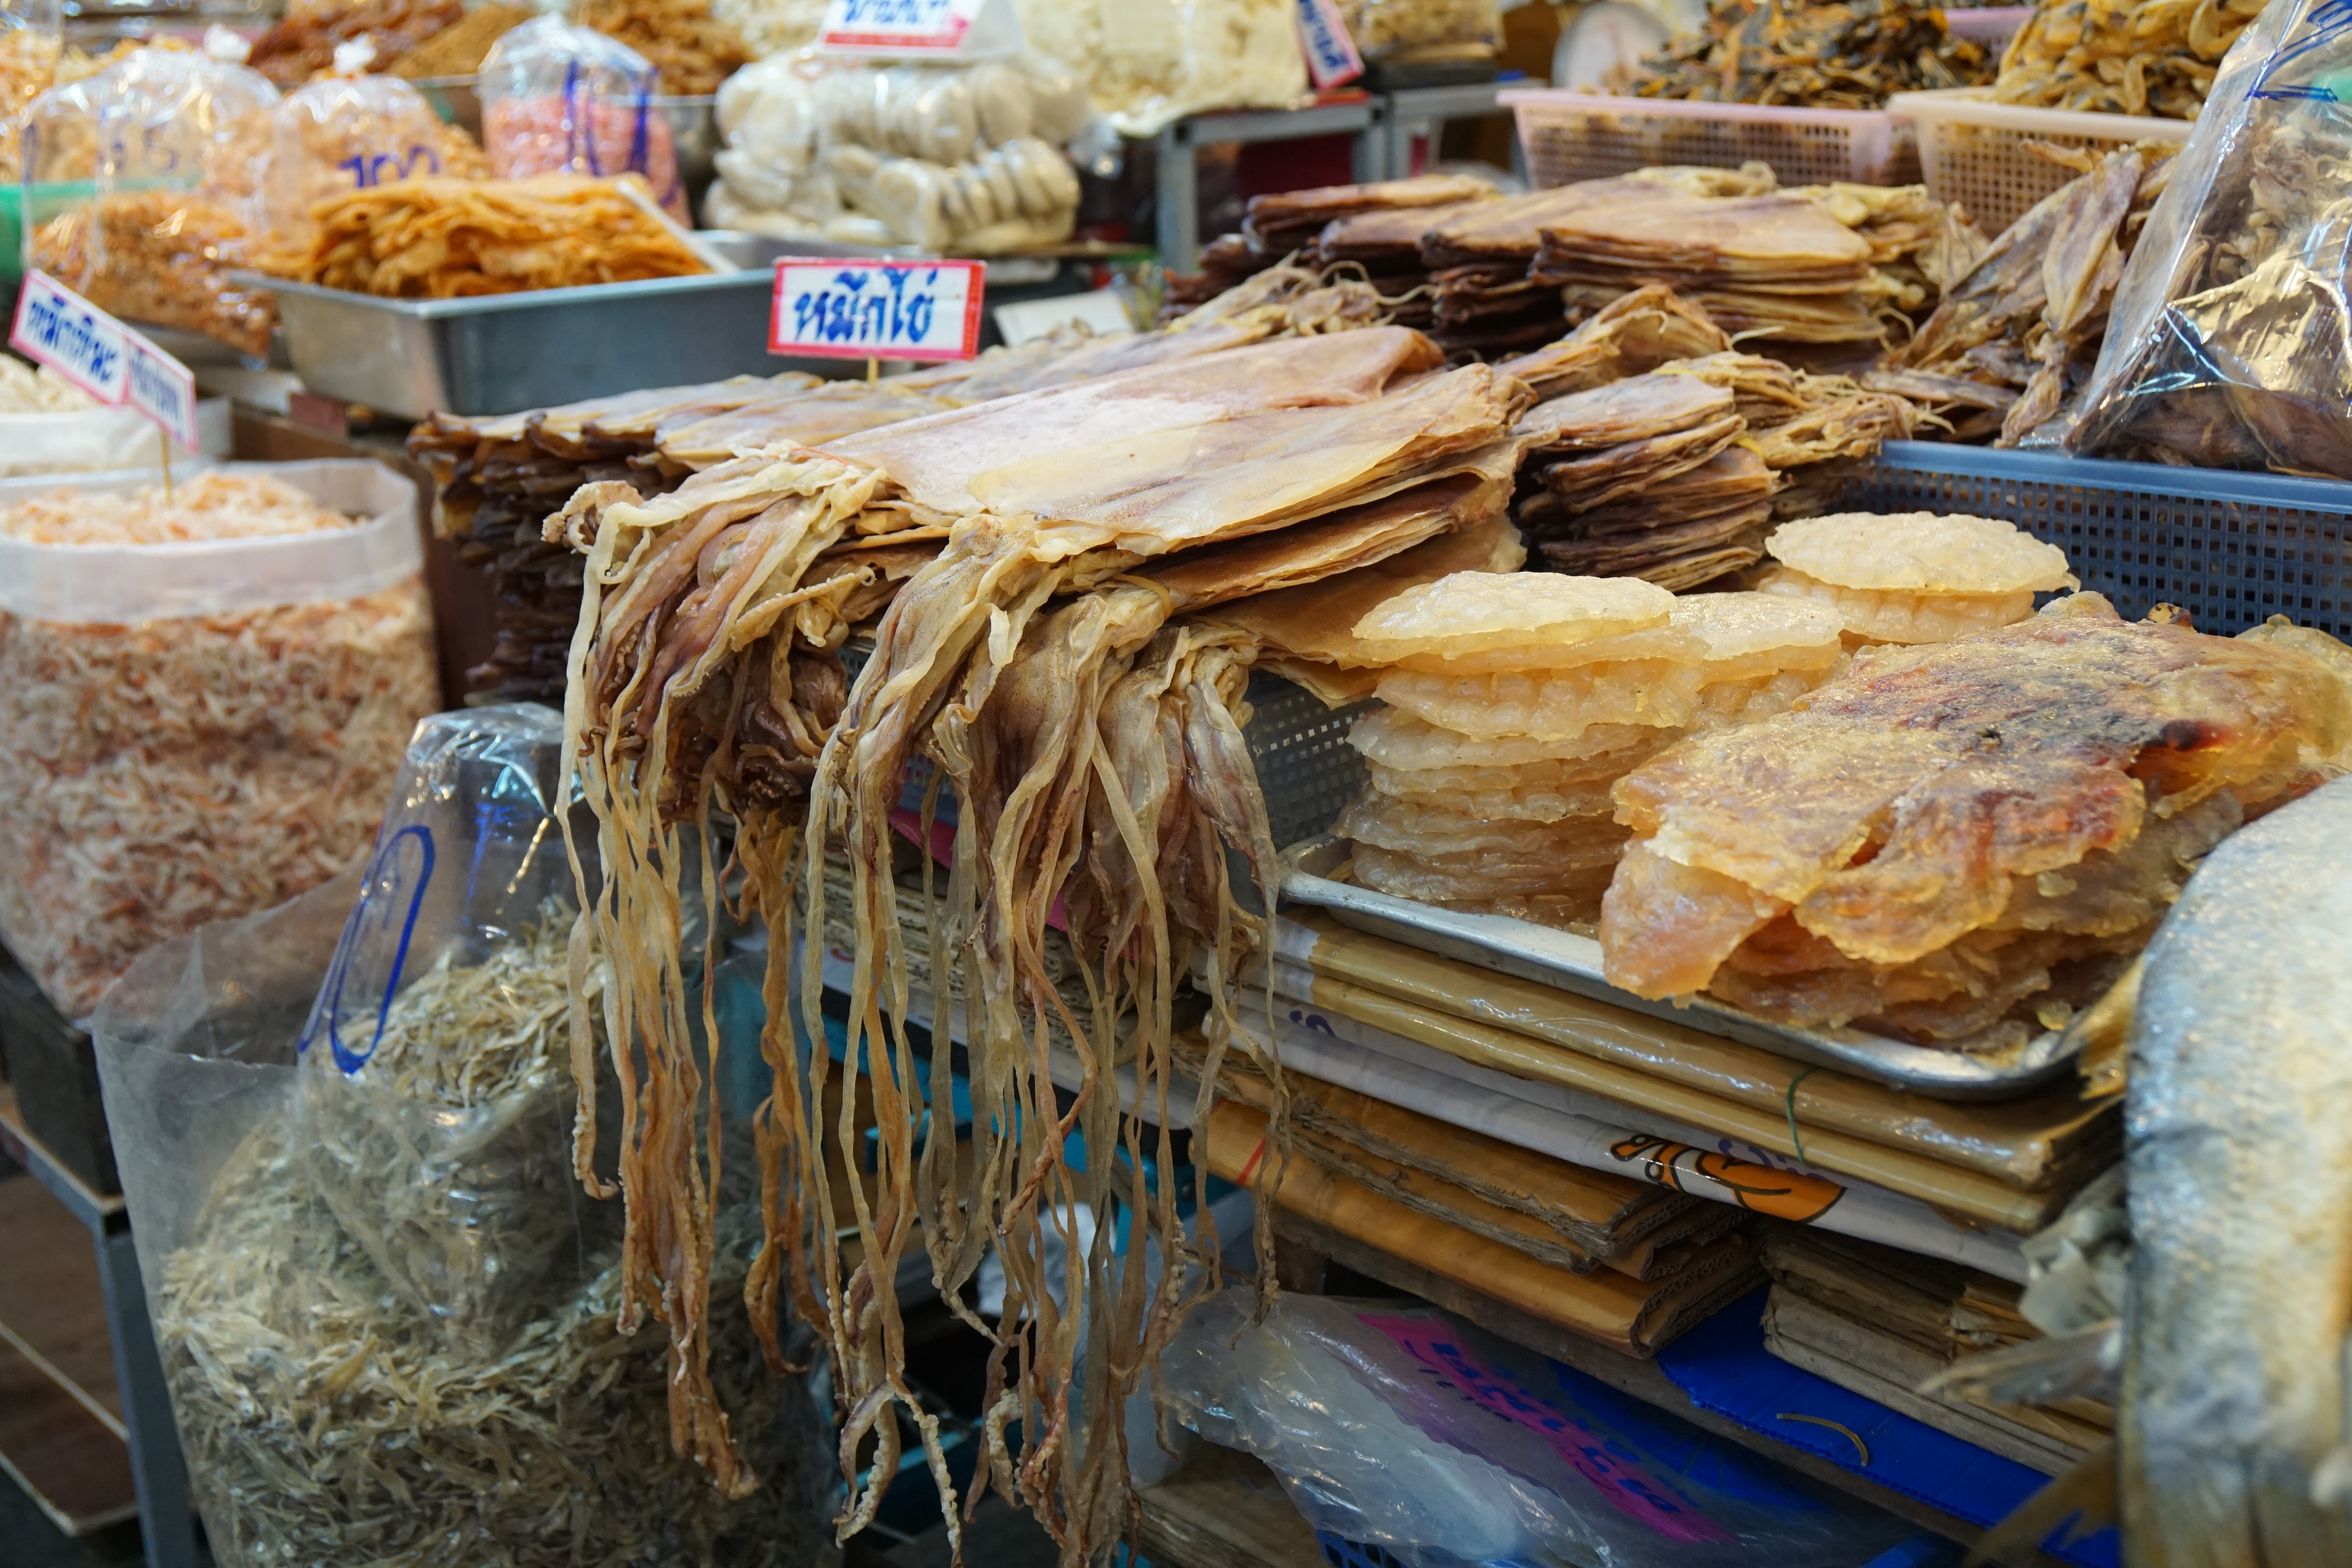
city, meal, food, market, fish, thailand, public space, street food, thai, hua hin, human settlement